A Sense of Loss (film)

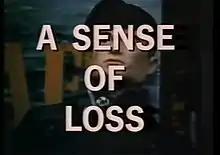
Title card

A Sense of Loss is a 1972 documentary film directed and produced by Marcel Ophüls on The Troubles in Northern Ireland.